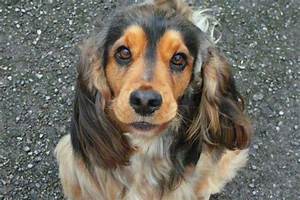
Label: cane